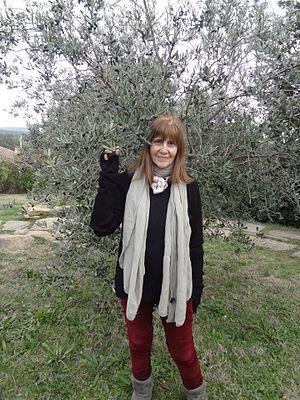
Perla Suez, née en 1947 à Córdoba, est une femme de lettres argentine.